Nikolina Nikoleski

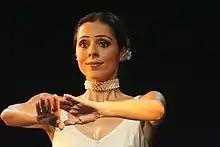
Nikoleski performing in Delhi (2010)

Nikolina Nikoleski (born 1976), born in Zagreb, Croatia, is a dancer and choreographer of Bharatanatyam. She studied contemporary dance in Germany at the Folkwang Hochschule Essen, a dance academy founded by Pina Bausch, and spent six years in India learning Bharatanatyam under Padmashree Dr. Saroja Vaidyanathan. Her father is Macedonian from Vranče, Macedonia, and her mother is Croatian from Zagreb, Croatia.